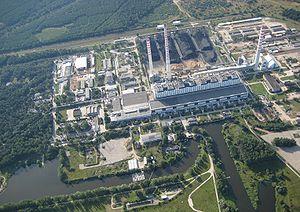
Le secteur de l'énergie en Pologne se caractérise avant tout par la prépondérance massive du charbon, qui en 2018 assurait 77,8 % de la production d'énergie primaire, 47,1 % de la consommation intérieure totale d'énergie primaire et 78,3 % de la production d'électricité, avec en conséquence de fortes émissions de dioxyde de carbone : 7,96 tonnes de CO₂ par habitant en 2017, supérieures de 82 % à la moyenne mondiale et de 27 % à celle de l'Union européenne, à comparer à l'Allemagne : 8,70 t/hab et à la France : 4,56 t/hab. Ces émissions ont reculé de 12 % entre 1990 et 2017.